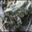
Label: frog